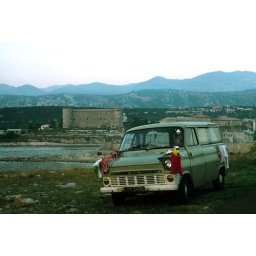
Wet clothing draped over the van in Krajelowich Yugoslavia. Taken in 1974 during my round the world overland trip.